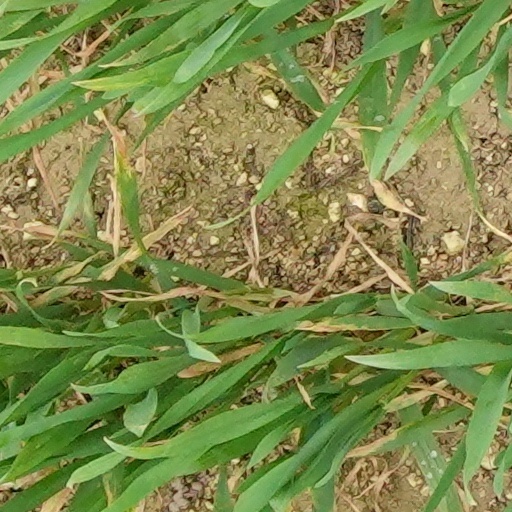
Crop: wheat